Mikkey Dee

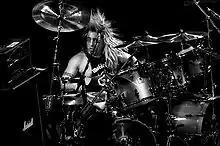
Dee performing a drum solo

While King Diamond was touring with Motörhead, frontman Lemmy repeatedly asked Dee to join his band. In 1992, Dee accepted, replacing Phil "Philthy Animal" Taylor.